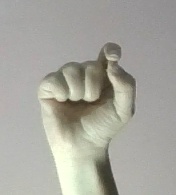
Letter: fa